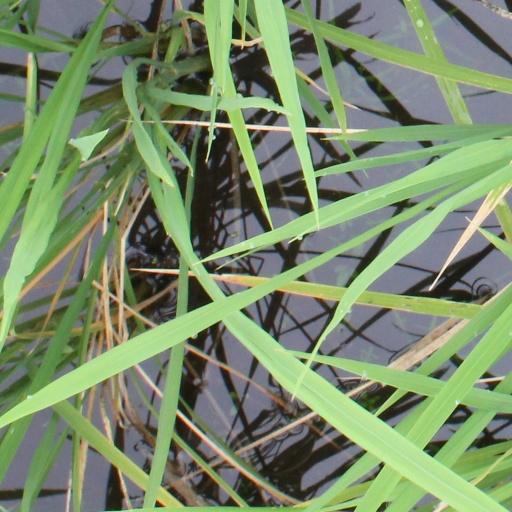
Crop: rice